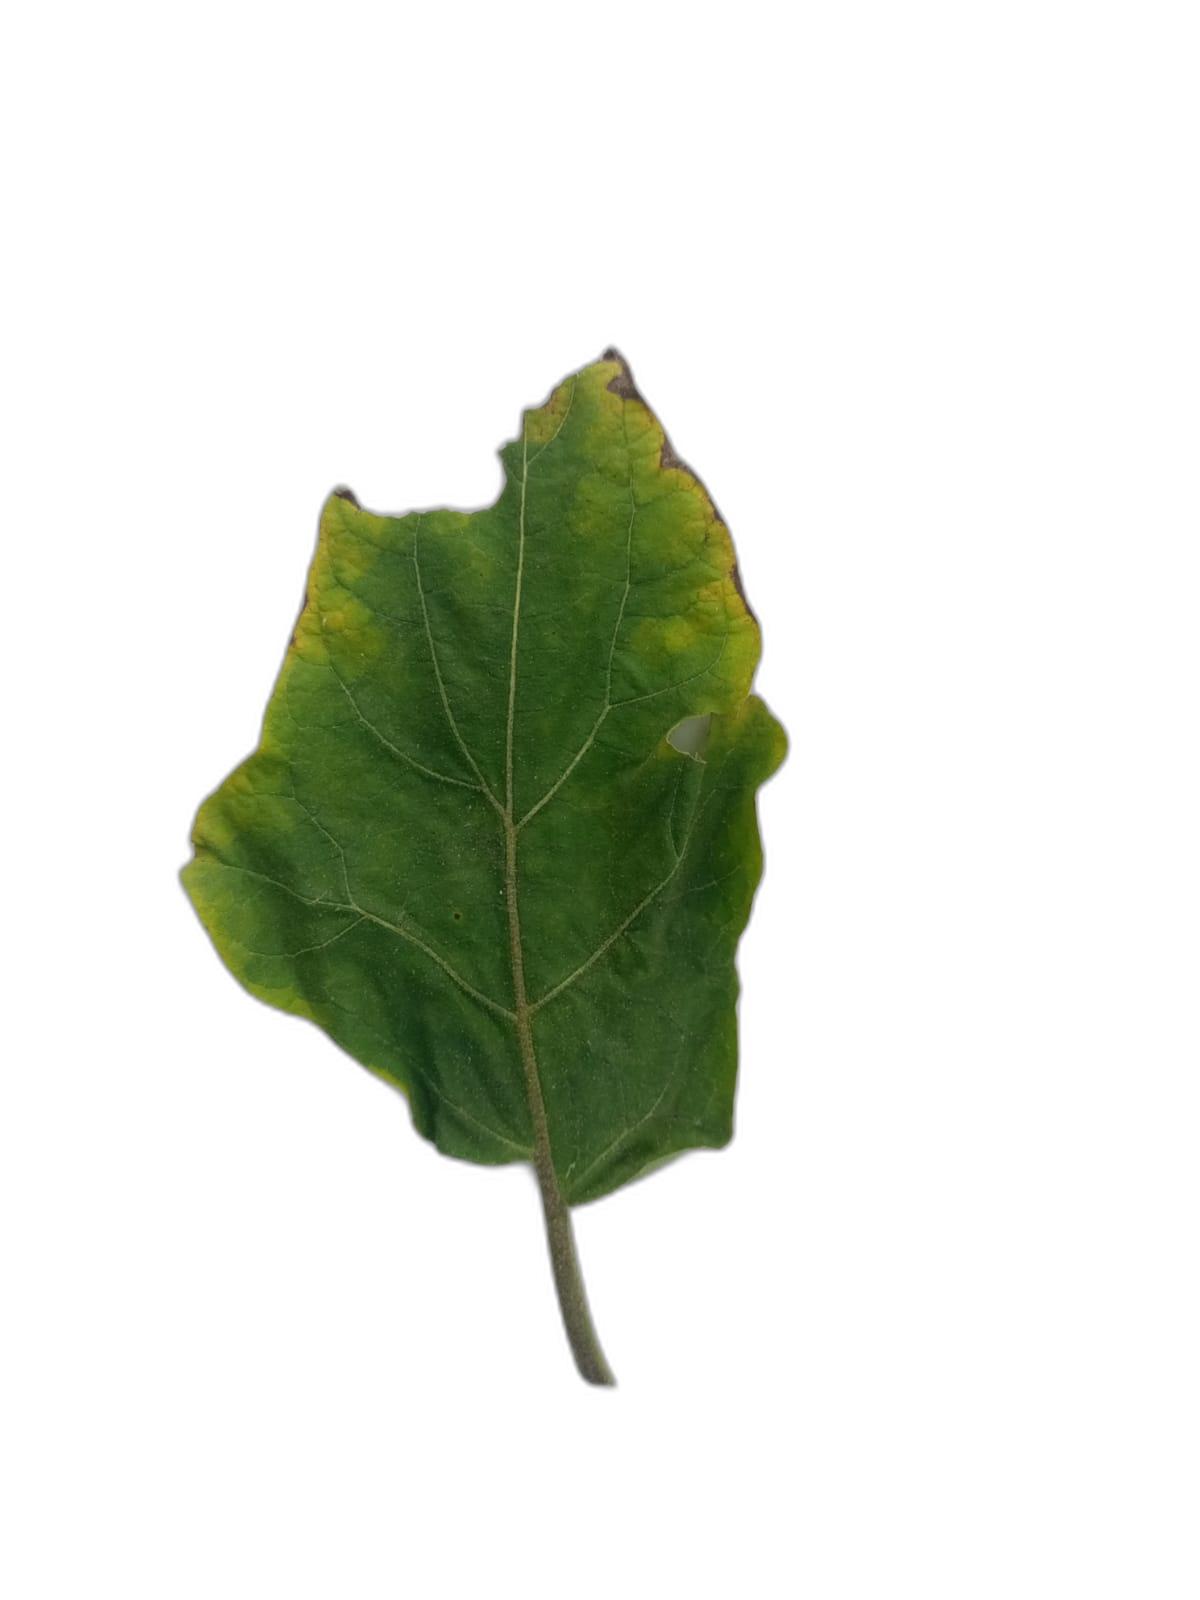
Label: Leaf Spot Disease